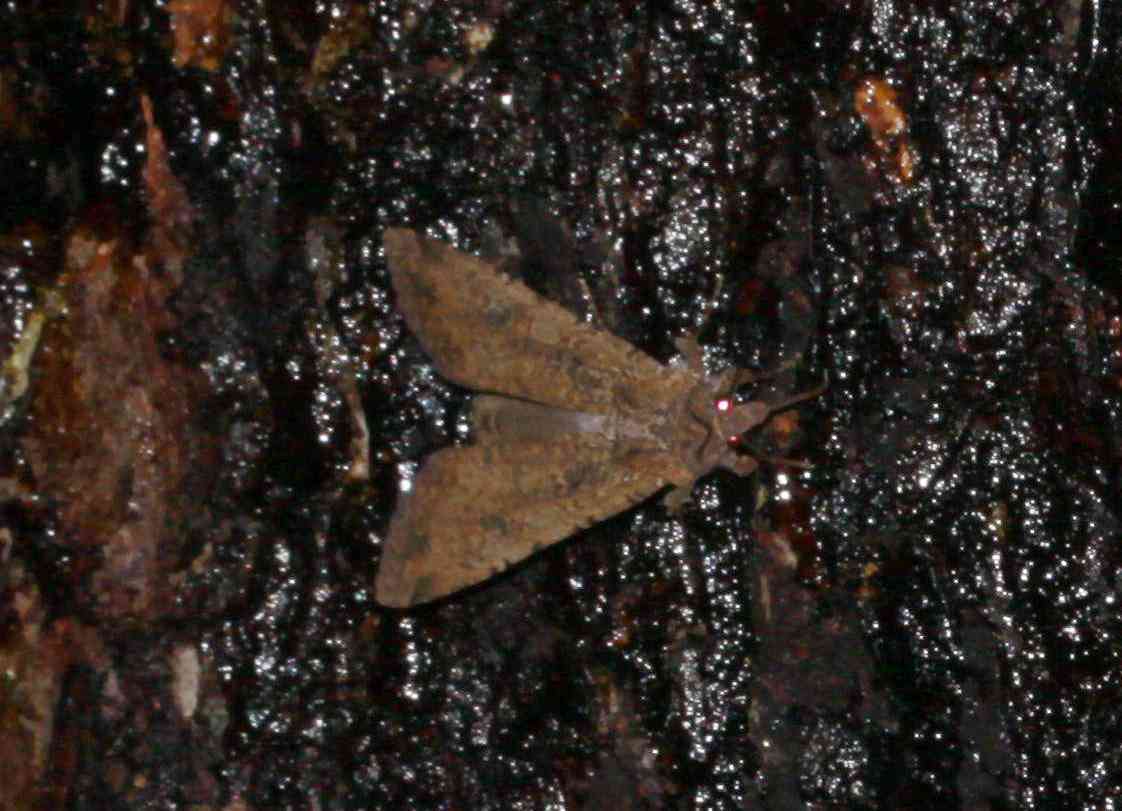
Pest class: cutworms